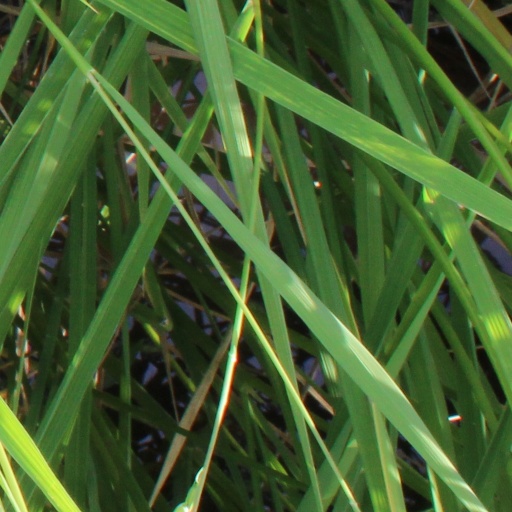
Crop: rice